MY Ady Gil

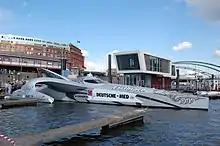
As "Earthrace" in Hamburg, Germany 2007.

"Earthrace" was intended to showcase environmentally friendly technologies. It broke the world record for circumnavigating the globe in a motorised boat. It set the record in 60 days 23 hours and 49 minutes. This beat the record of 74 days, 20 hours, 58 minutes set by the "Cable and Wireless Adventurer" (then the "Ocean 7 Adventurer"), in 1998, by 13 days 21 hours and 9 minutes. It is unclear if the circumnavigation was faster than the disputed time set by the US Navy's USS "Triton" nuclear-powered submarine during Operation Sandblast.